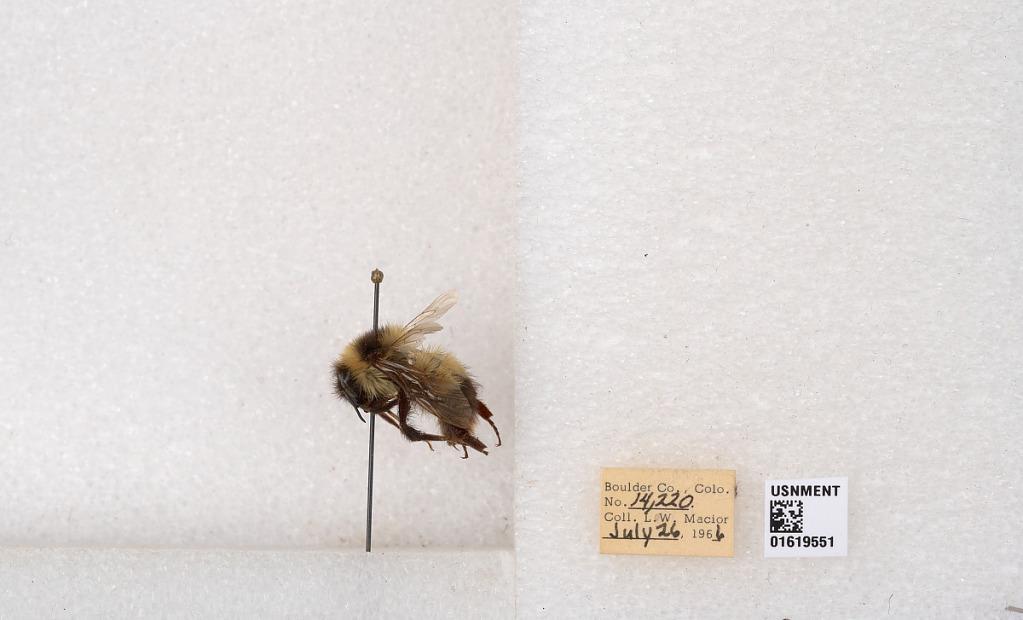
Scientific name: Bombus kirbyellus
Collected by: L. Macior
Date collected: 1966-7-26
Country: United States
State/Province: Colorado
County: Boulder
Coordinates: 40.0925, -105.358